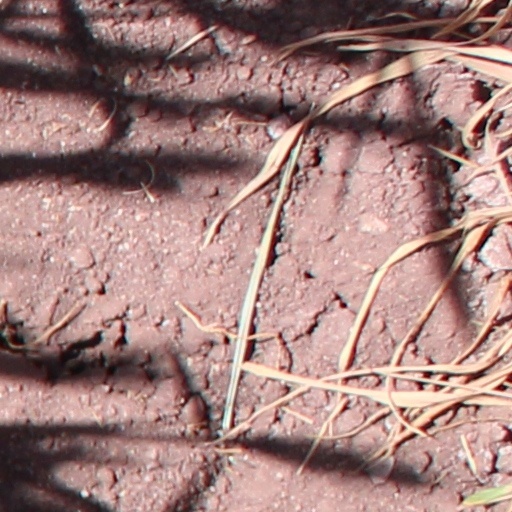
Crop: wheat